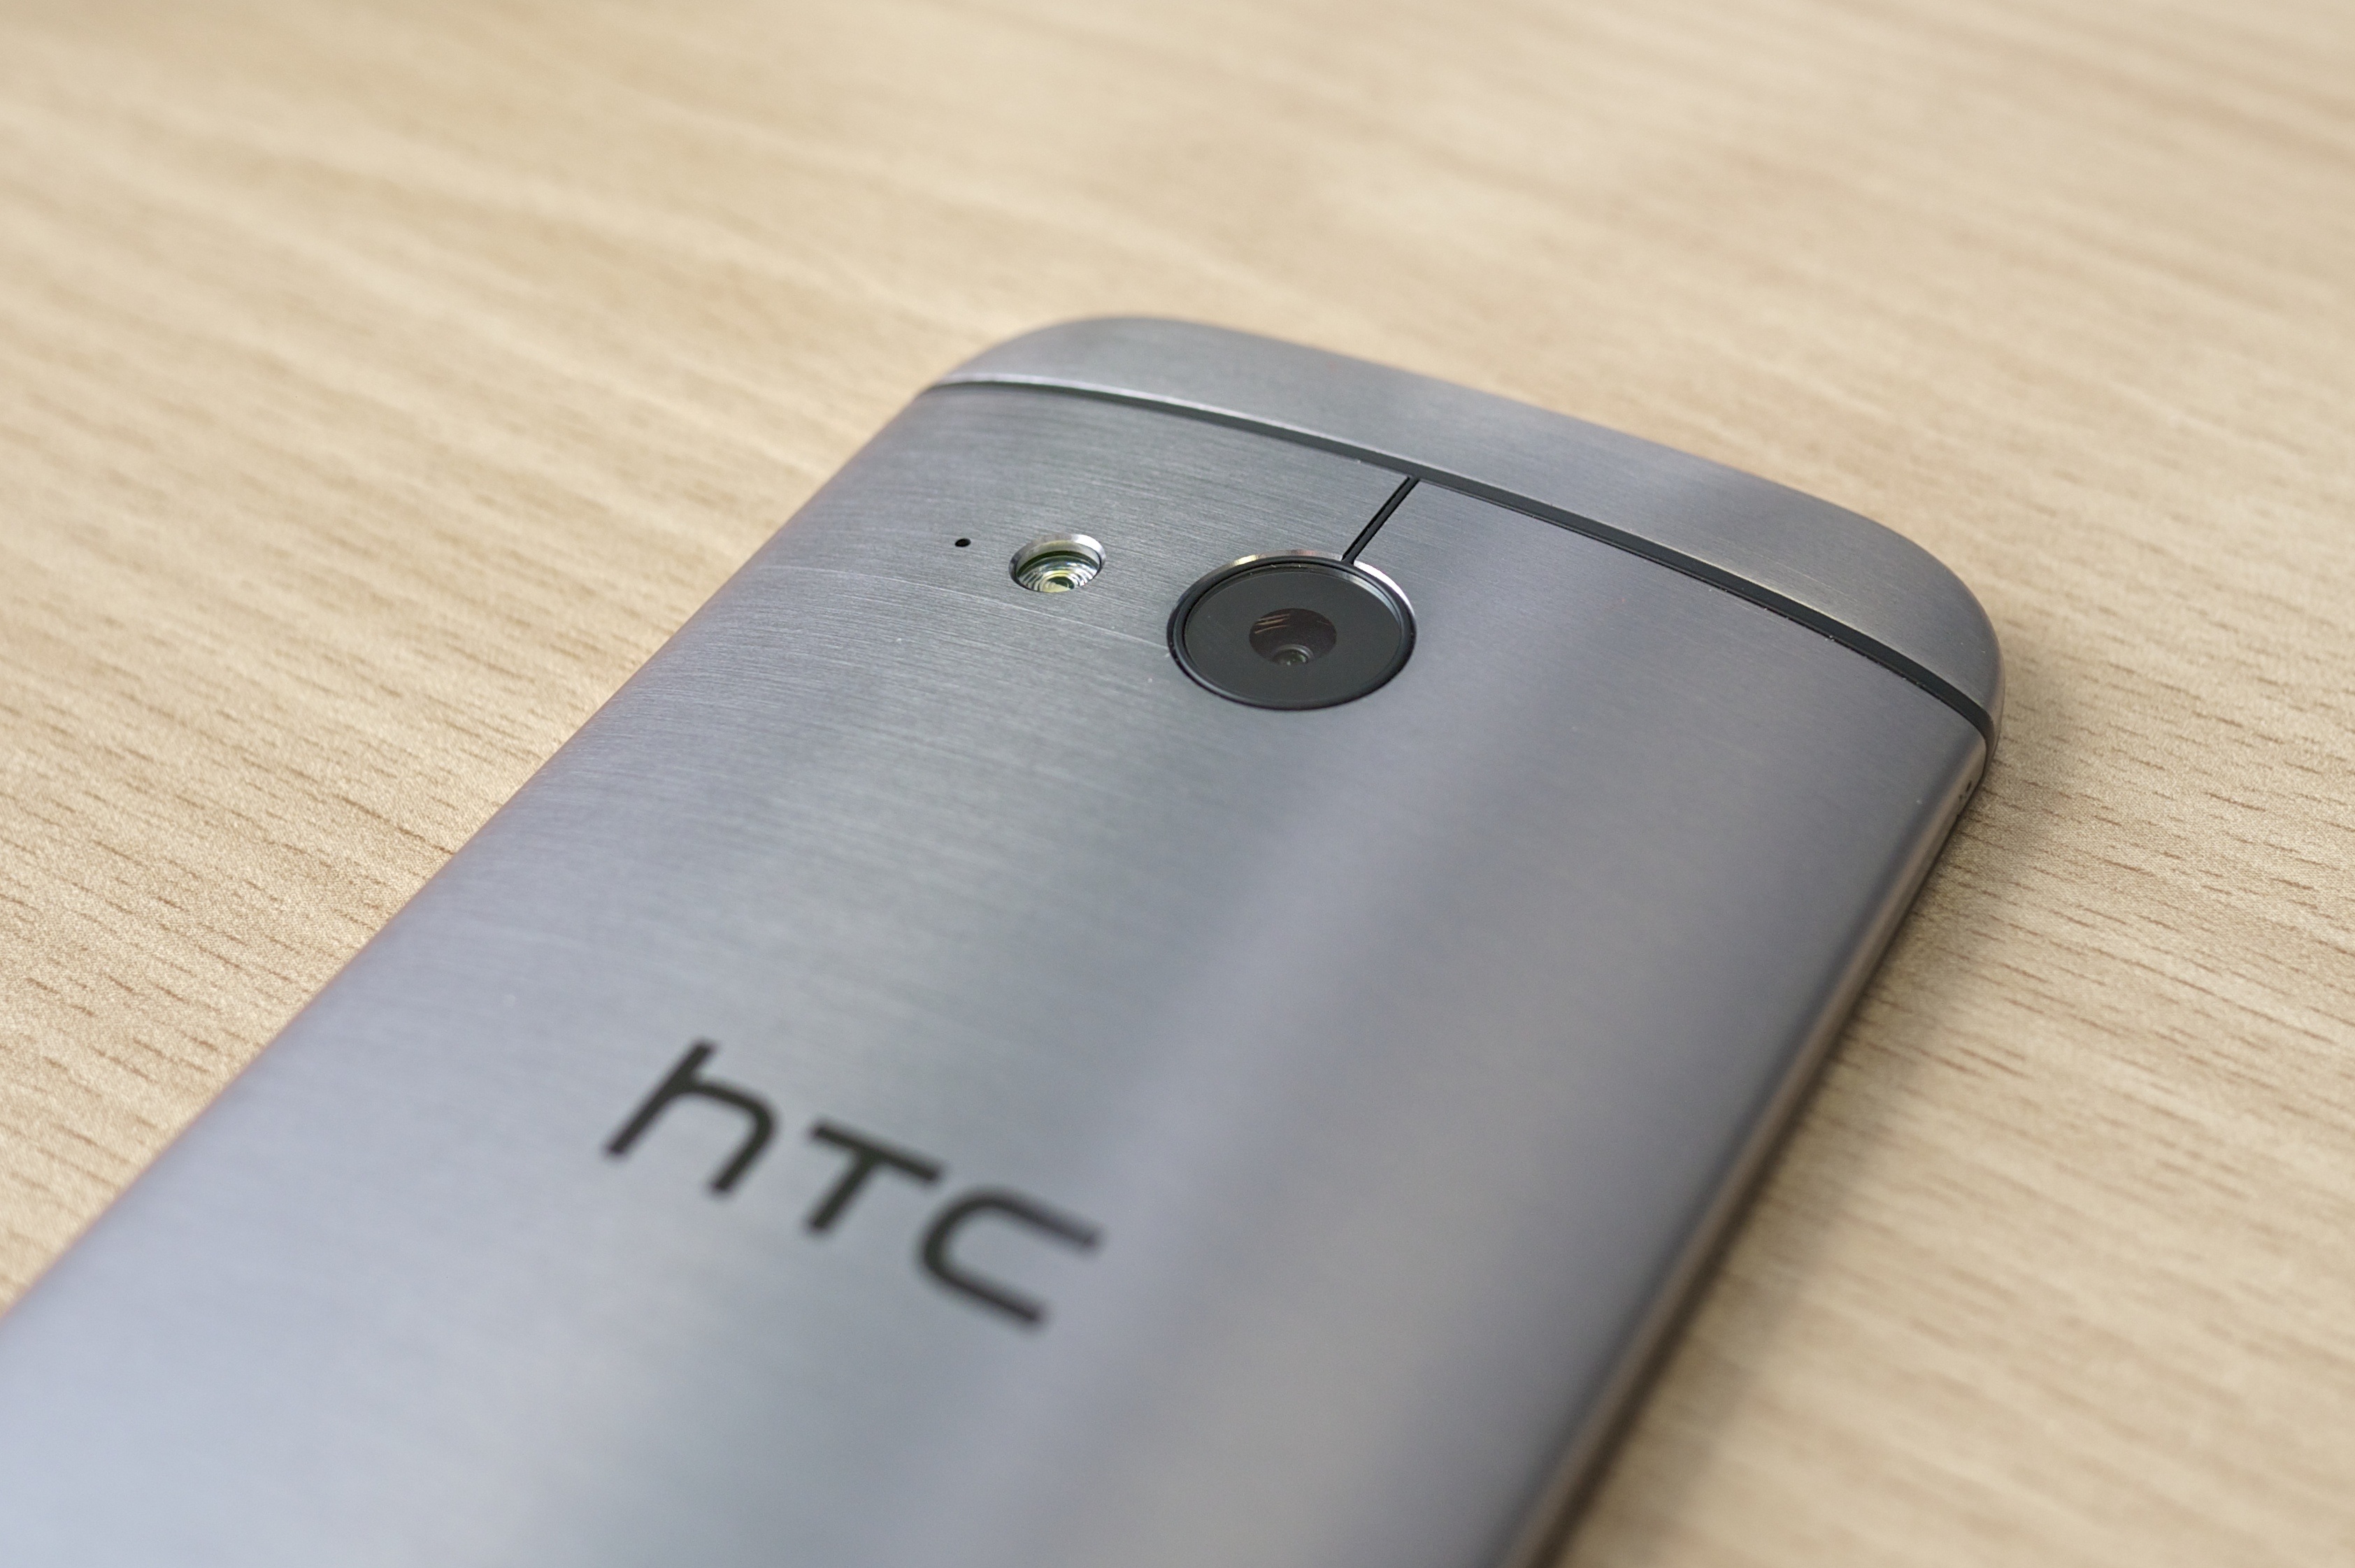
smartphone, technology, camera, telephone, gadget, mobile phone, silver, android, electronic device, portable communications device, communication device, htc one, htc one mini 2